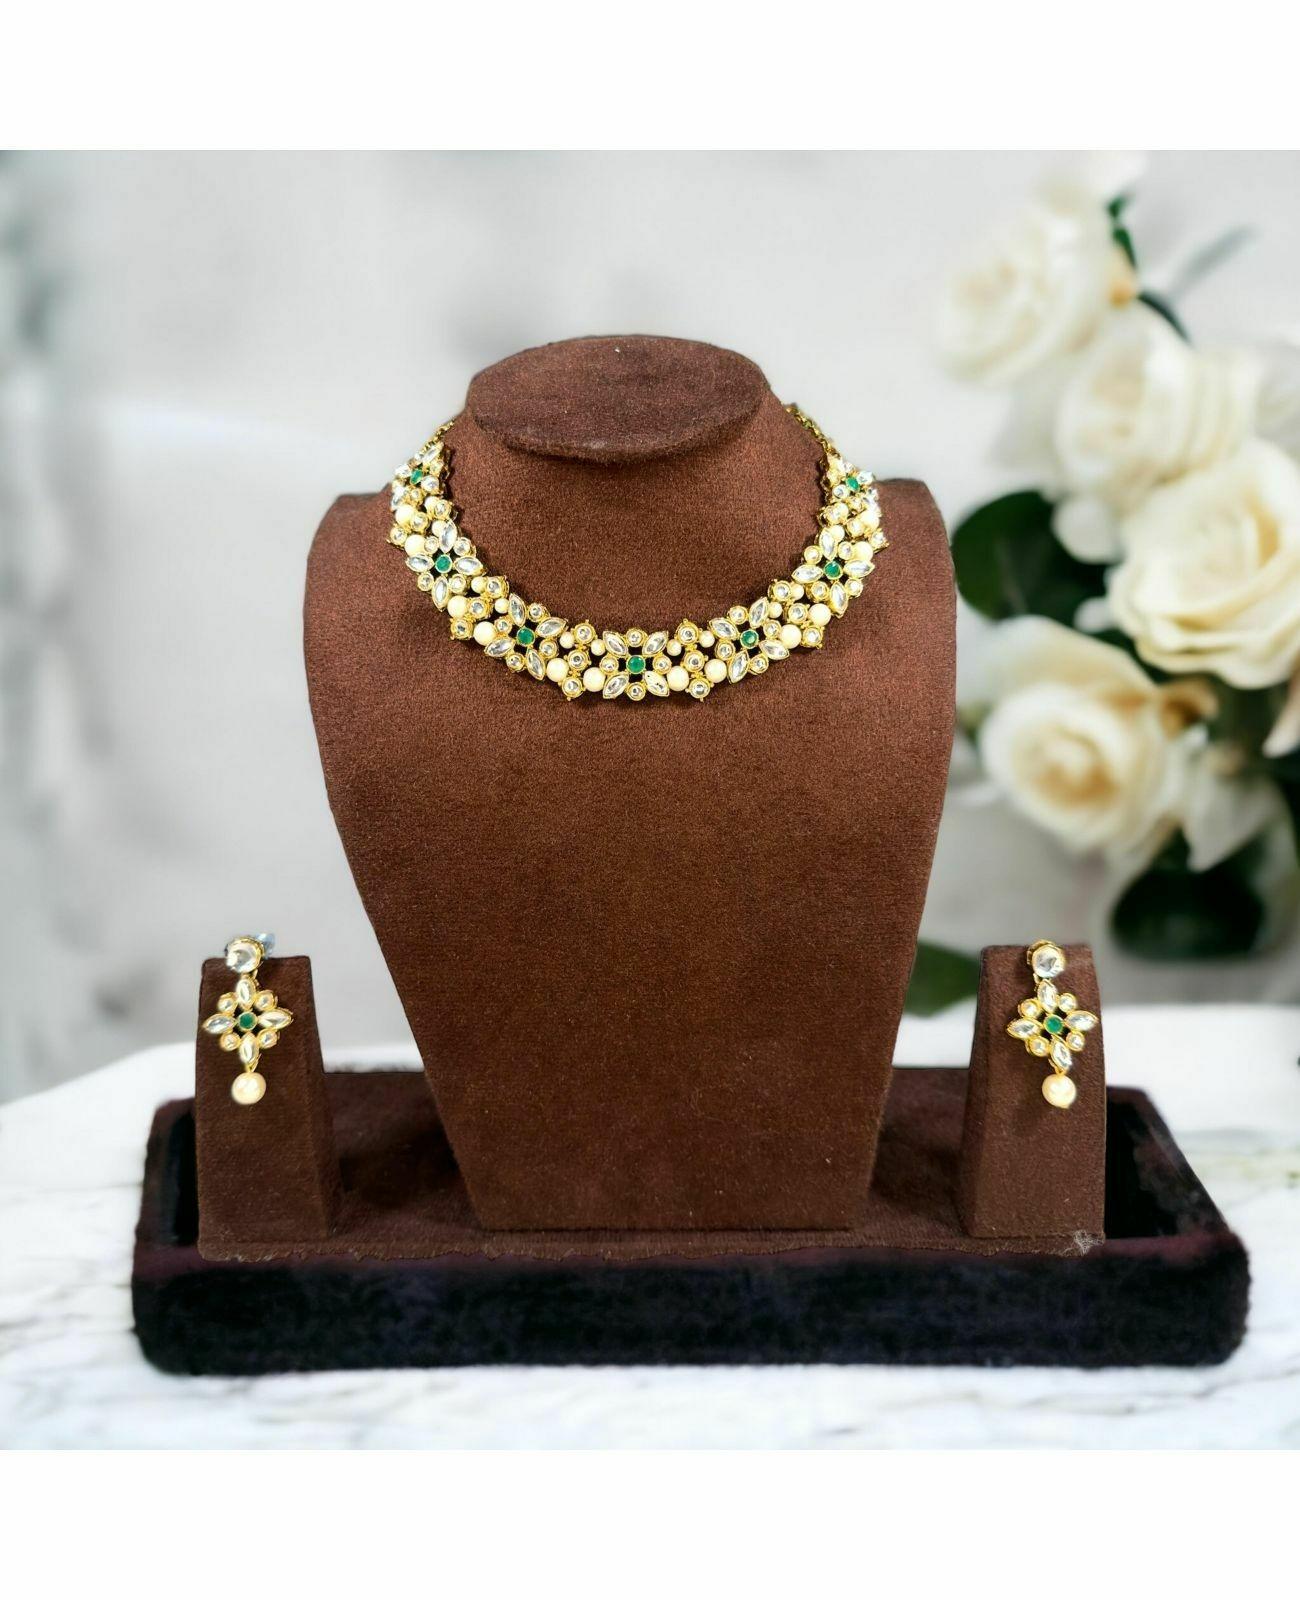
 Jn Handicraft Alloy Copper-Plated Gold, White Jewel Set For Women And Girls
Type: Necklaces
Brand: JN HANDICRAFT
Price: Rs. 284
 Women love jewellery, specially traditional jewellery adore a women. They wear it on different occasion. They have special importance on ring ceremony, wedding and festive time. They can also wear it on regular basics. Make your moment memorable with this range. This jewel set features a unique one of a kind traditional embellish with antic finish.
Features: Color- gold, white,Material- alloy
Included: Pair of 1 x Earring 1 x Necklace Set